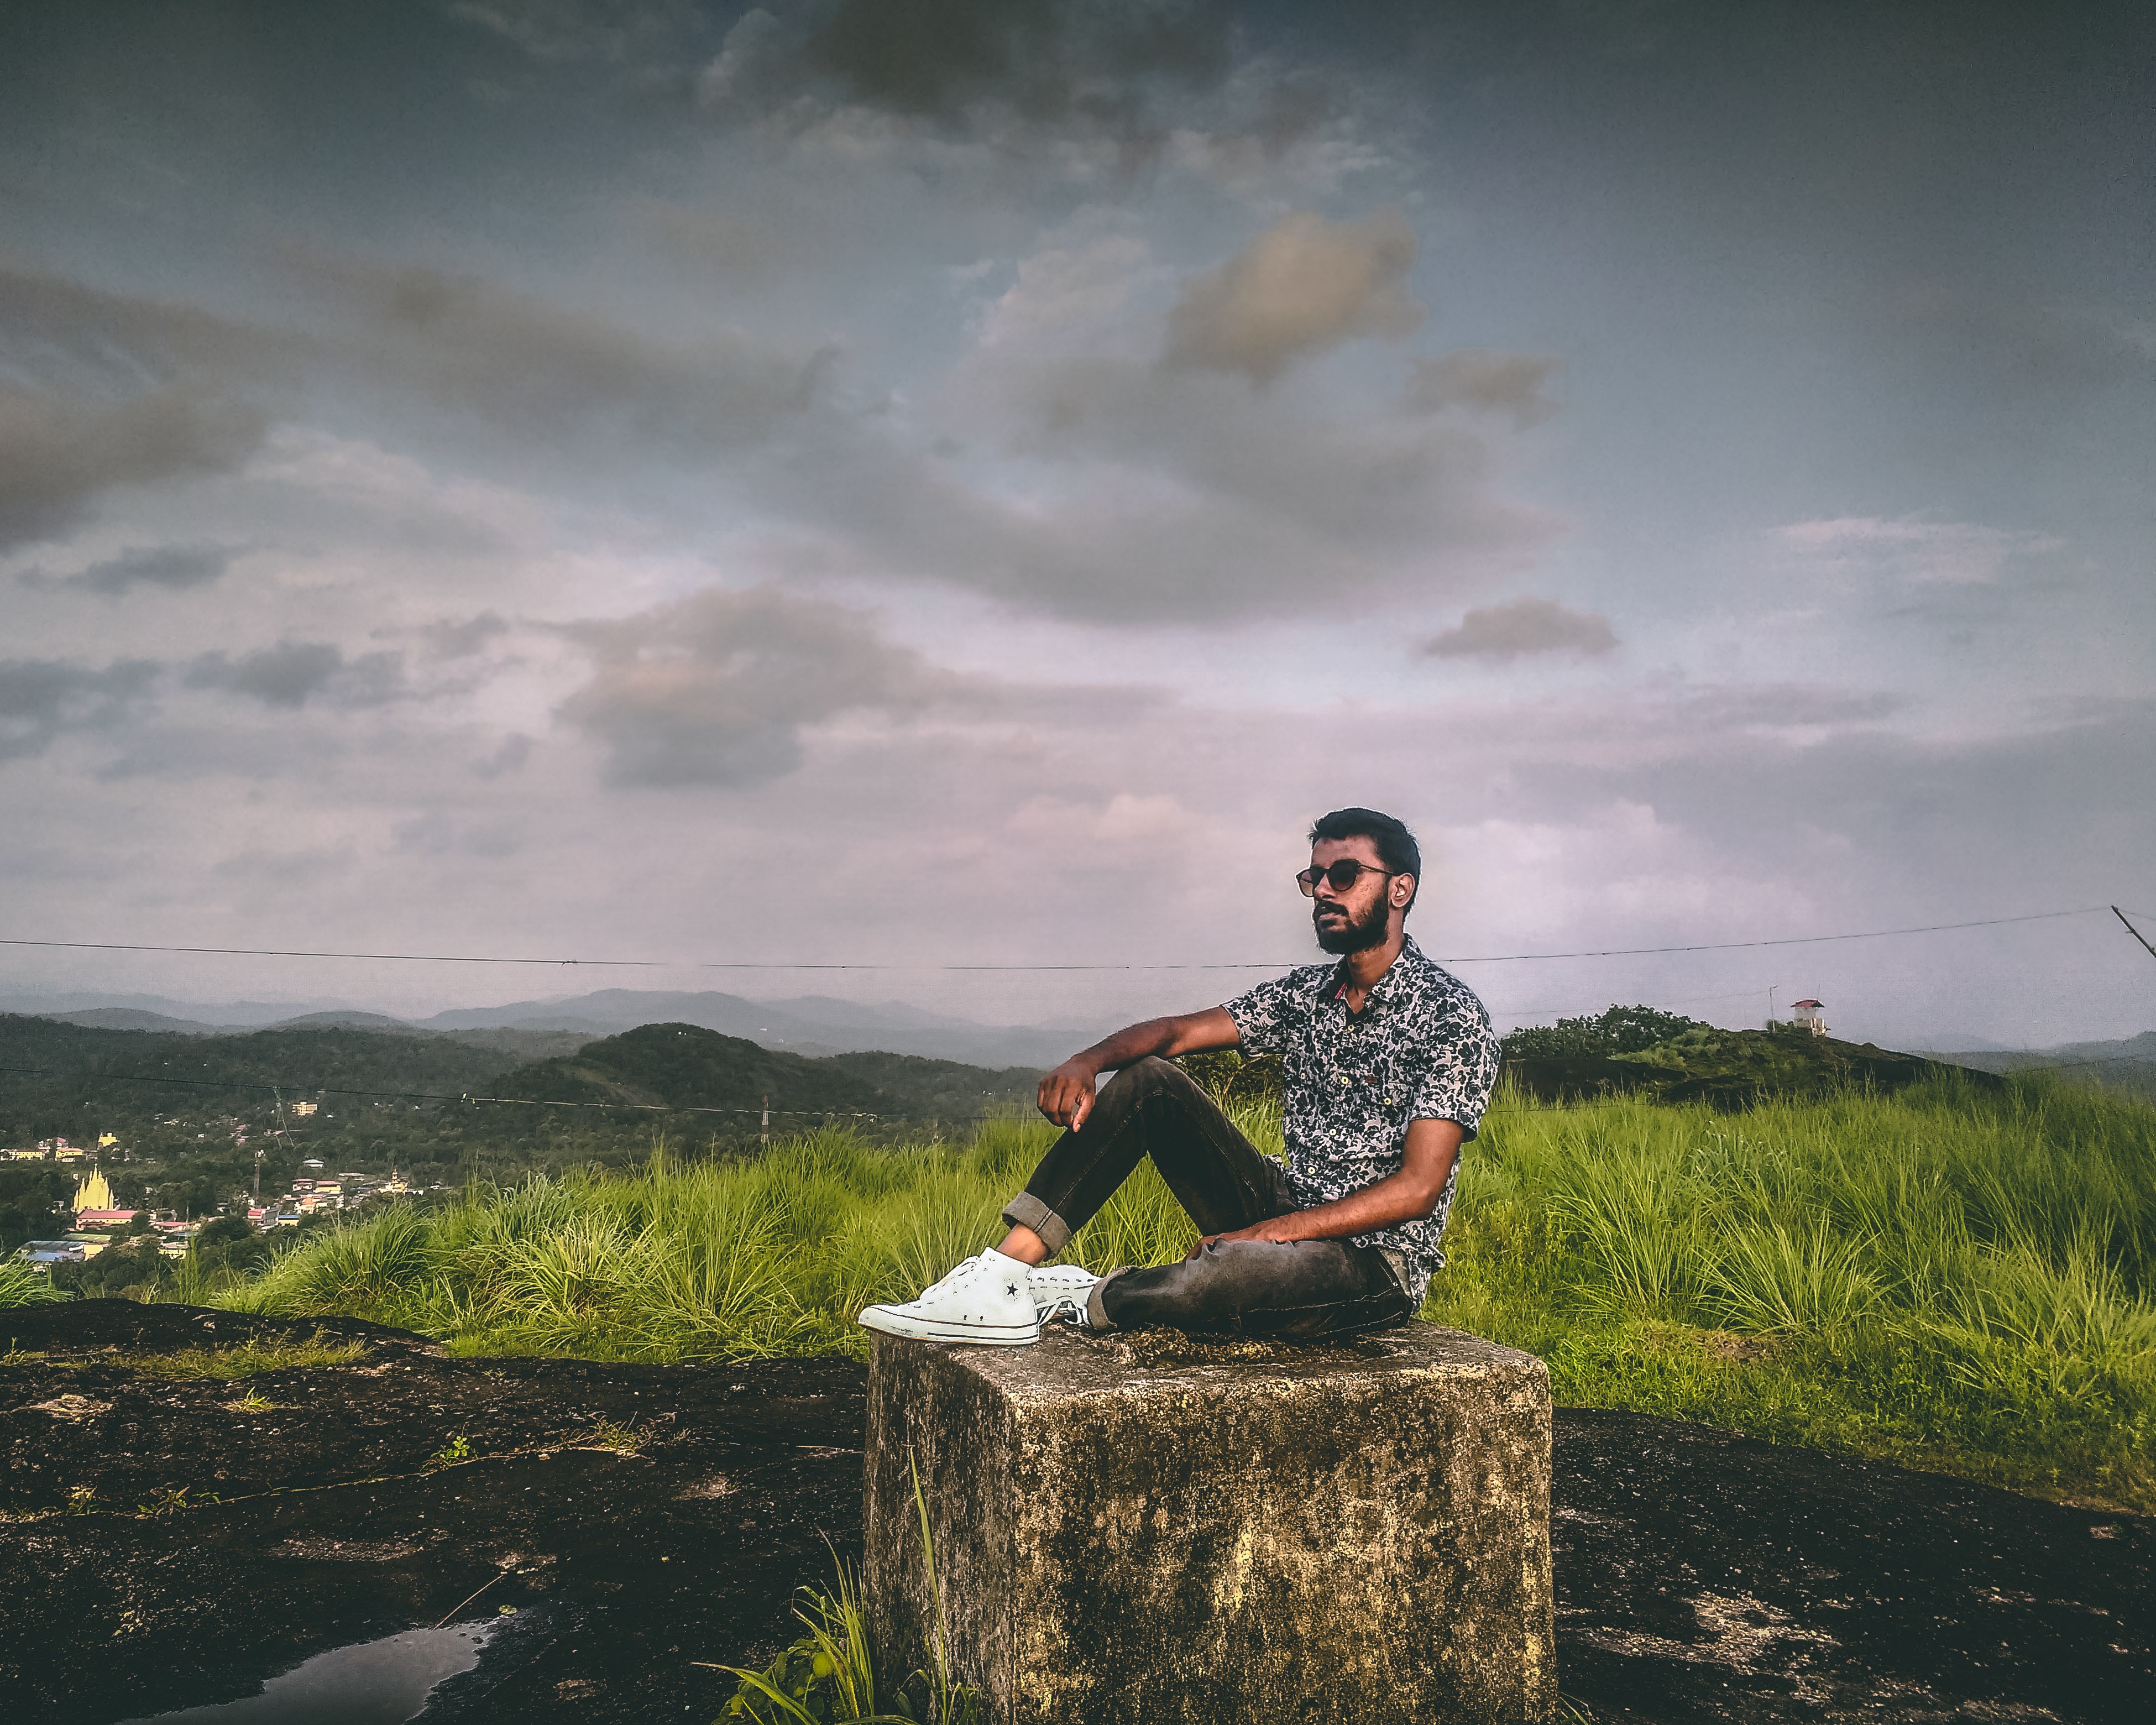
People in nature, sky, cloud, green, mountain, sitting, grass, wilderness, tree, happy, photography, human, summer, landscape, meteorological phenomenon, hill, plant, vacation, stock photography, tourism, visual arts, portrait photography, grassland